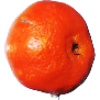
Label: Clementine 1